Northeastern Army

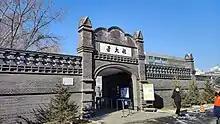
The Northeastern Army's Beidaying Barracks, now a National Historic Site, was the site of the first attack during the Japanese invasion of Manchuria.

Chinese unification threatened Japanese economic and military interests in Manchuria, and forced the question of whether to intervene in China to a head. Radical junior officers of the Kwantung Army, led by Kanji Ishiwara and Seishirō Itagaki, planned and executed the Mukden Incident on September 18, 1931, to give the Japanese an excuse to invade. On the night following the incident, the Kwantung Army crossed the border and captured the Mukden Arsenal and Beidaying Barracks in Shenyang. The Northeastern Army heavily outnumbered the Japanese on paper but decided to withdraw for several reasons. For one, almost half of the army (over 100,000 soldiers) was south of the Great Wall helping suppress a rebellion by Shi Yousan that had flared up in the aftermath of the Central Plains War. Zhang Xueliang was away in Beijing receiving treatment for his opium addiction. The Kwantung Army had superior training and weaponry, and the advisors they had embedded in the Northeastern Army gave them copious intelligence on Chinese movements. Most importantly, Chiang Kai-shek ordered Zhang to localize the incident and allow time for negotiations rather than resist. The offer to negotiate was initially accepted by Japanese Foreign Minister Kijūrō Shidehara, but plans collapsed when the Kwantung Army kept advancing. Within a few days, it had occupied cities along the length of the South Manchuria Railway and coerced or bribed the governors of Fengtian and Jilin Provinces to declare independence. The Japanese then declared the formation of the puppet state of Manchukuo out of the Three Eastern Provinces. The Northeastern Army mostly withdrew south of the Great Wall, but cavalry commander Ma Zhanshan led a doomed but highly publicized resistance campaign in Heilongjiang until early 1932. Ma briefly defected to Manchukuo and got himself appointed Minister of War before stealing a truck convoy of supplies and joining the resistance against the Japanese.